Gianni Cavina

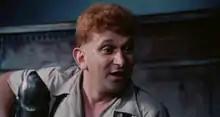
Cavina in "La mazurka del barone, della santa e del fico fiorone" (1975)

Gianni Cavina (9 December 1940 – 26 March 2022) was an Italian film actor. He appeared in more than 40 films from 1968 to 2022. Born in Bologna, Cavina trained as a stage actor at the Teatro Stabile di Bologna, under the direction of Franco Parenti. He made his film debut in the 1968 horror "Balsamus, l'uomo di Satana", directed by Pupi Avati, with whom he had a long collaboration, starring in many of his films.